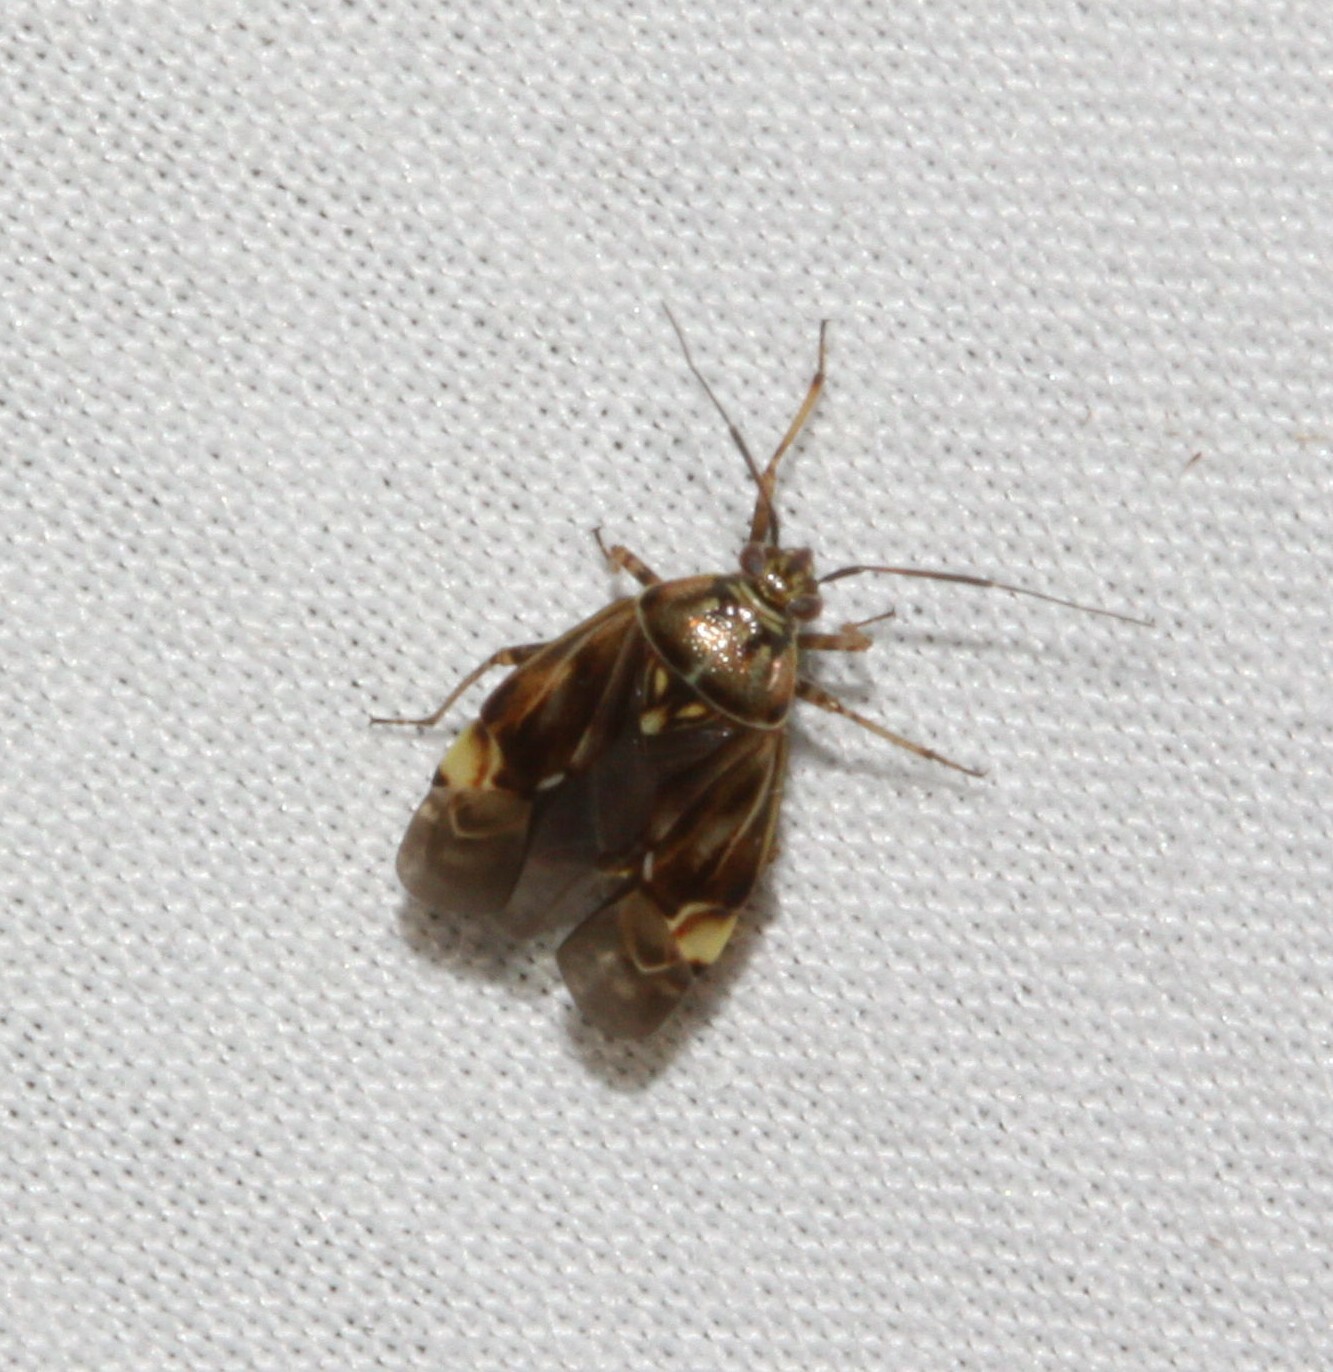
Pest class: lygus_bug